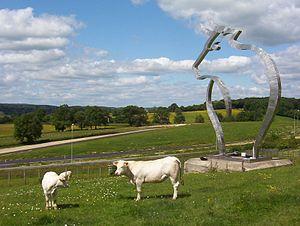
Maison du Charolais
Charolles est une commune française située dans le département de Saône-et-Loire en région Bourgogne-Franche-Comté.
La Maison du Charolais est un musée français situé sur la commune de Charolles dans le département de Saône-et-Loire en région Bourgogne-Franche-Comté.